Stalinist repressions in Mongolia

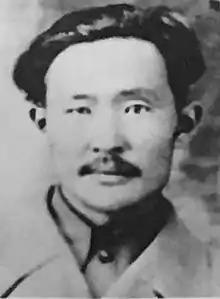
Luvsansharav, member of the Extraordinary Purge Commission

What followed was a spasm of violence that lasted nearly 18 months. Choibalsan's troika approved and carried out the execution of more than 18,000 counter-revolutionary lamas. Monks that were not executed were conscripted into the Mongolian armed forces or otherwise forcibly laicized while 746 of the country's monasteries were liquidated. Thousands more dissident intellectuals, political and government officials labeled "enemies of the revolution," as well as ethnic Buryats and Kazakhs were also rounded up and killed. Some 25 persons from top positions in the party and government were executed, 187 from the military leadership, 36 of the 51 members of the Central Committee. Following the Russian model, Choibalsan opened gulags in the countryside to imprison dissidents, while others were transported to gulags in the USSR. As the NKVD effectively managed the purge by staging show trials and carrying out executions, a frequently intoxicated Choibalsan was sometimes present during torture and interrogations of suspected counterrevolutionaries, including old friends and comrades. Choibalsan rubber-stamped NKVD execution orders and at times personally directed executions. He also added names of political enemies to NKVD arrest lists simply to settle old scores. Nevertheless, even when he attempted to spare victims by recommending leniency in certain cases, NKVD officers often overrode his decision.